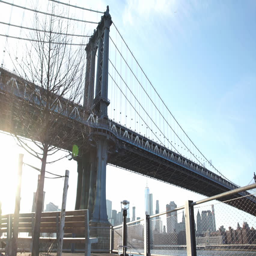
an establishing shot at sunset .